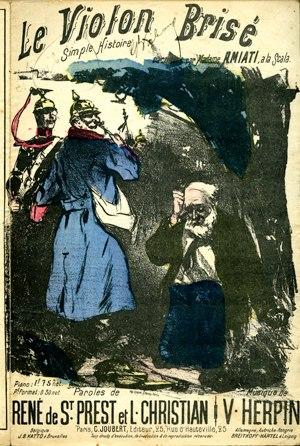
Cândido Aragonez de Faria, né à Laranjeiras le 12 août 1849 et mort à Paris le 17 décembre 1911, signant du nom d'artiste « Faria », est un caricaturiste, peintre, lithographe et affichiste brésilien installé en France à partir de 1882.
Émile Louis Henri Delarue dit René de Saint-Prest, né le 16 février 1845 à Paris et mort le 24 mai 1905 à Paris 8ᵉ, est un chansonnier et auteur dramatique français.
Le Violon brisé est un chant nationaliste revanchard. Il date de 1876, sur des paroles de René de Saint-Prest et une musique de Victor Herpin. Comme La Fiancée alsacienne, le chant exalte le sentiment patriotique après la perte de l'Alsace-Lorraine.